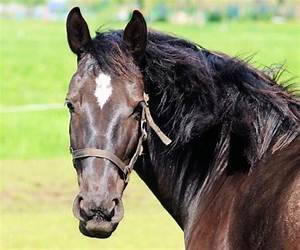
Label: cavallo